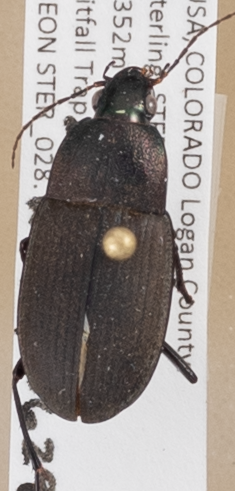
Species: Chlaenius tomentosus
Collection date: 2015-06-29
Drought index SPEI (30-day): -0.1
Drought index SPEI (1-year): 1.45
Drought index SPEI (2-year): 1.69